Helsingør

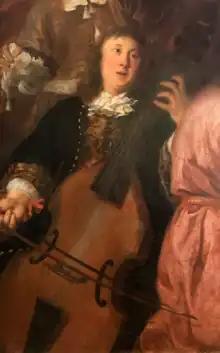
Buxtehude playing a viol

Dieterich Buxtehude was an organist and composer of the Baroque period.